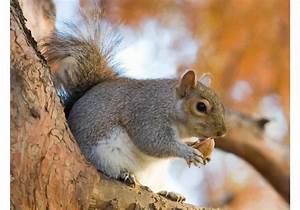
Label: squirrel